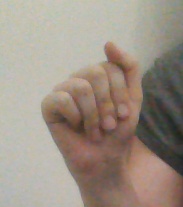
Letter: saad